Illustrated Daily News

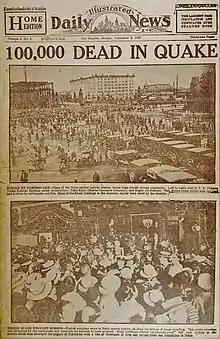
First day's edition of the "Illustrated Daily News", September 3, 1923, reporting on the Great Kantō earthquake in Japan

The Daily News (originally the Illustrated Daily News) was a newspaper published in Los Angeles from 1923 to 1954. It was founded in 1923 by Cornelius Vanderbilt IV and bought by Manchester Boddy who operated it through most of its existence.